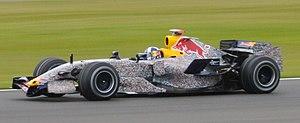
Le Grand Prix de Grande-Bretagne de Formule 1 2007, disputé sur le circuit de Silverstone le 8 juillet, est la 777ᵉ épreuve du championnat du monde de Formule 1 courue depuis 1950 et la neuvième du championnat 2007.
La Red Bull RB3 est la monoplace de Formule 1 engagée par l'écurie autrichienne Red Bull Racing dans le Championnat du monde de Formule 1 2007.